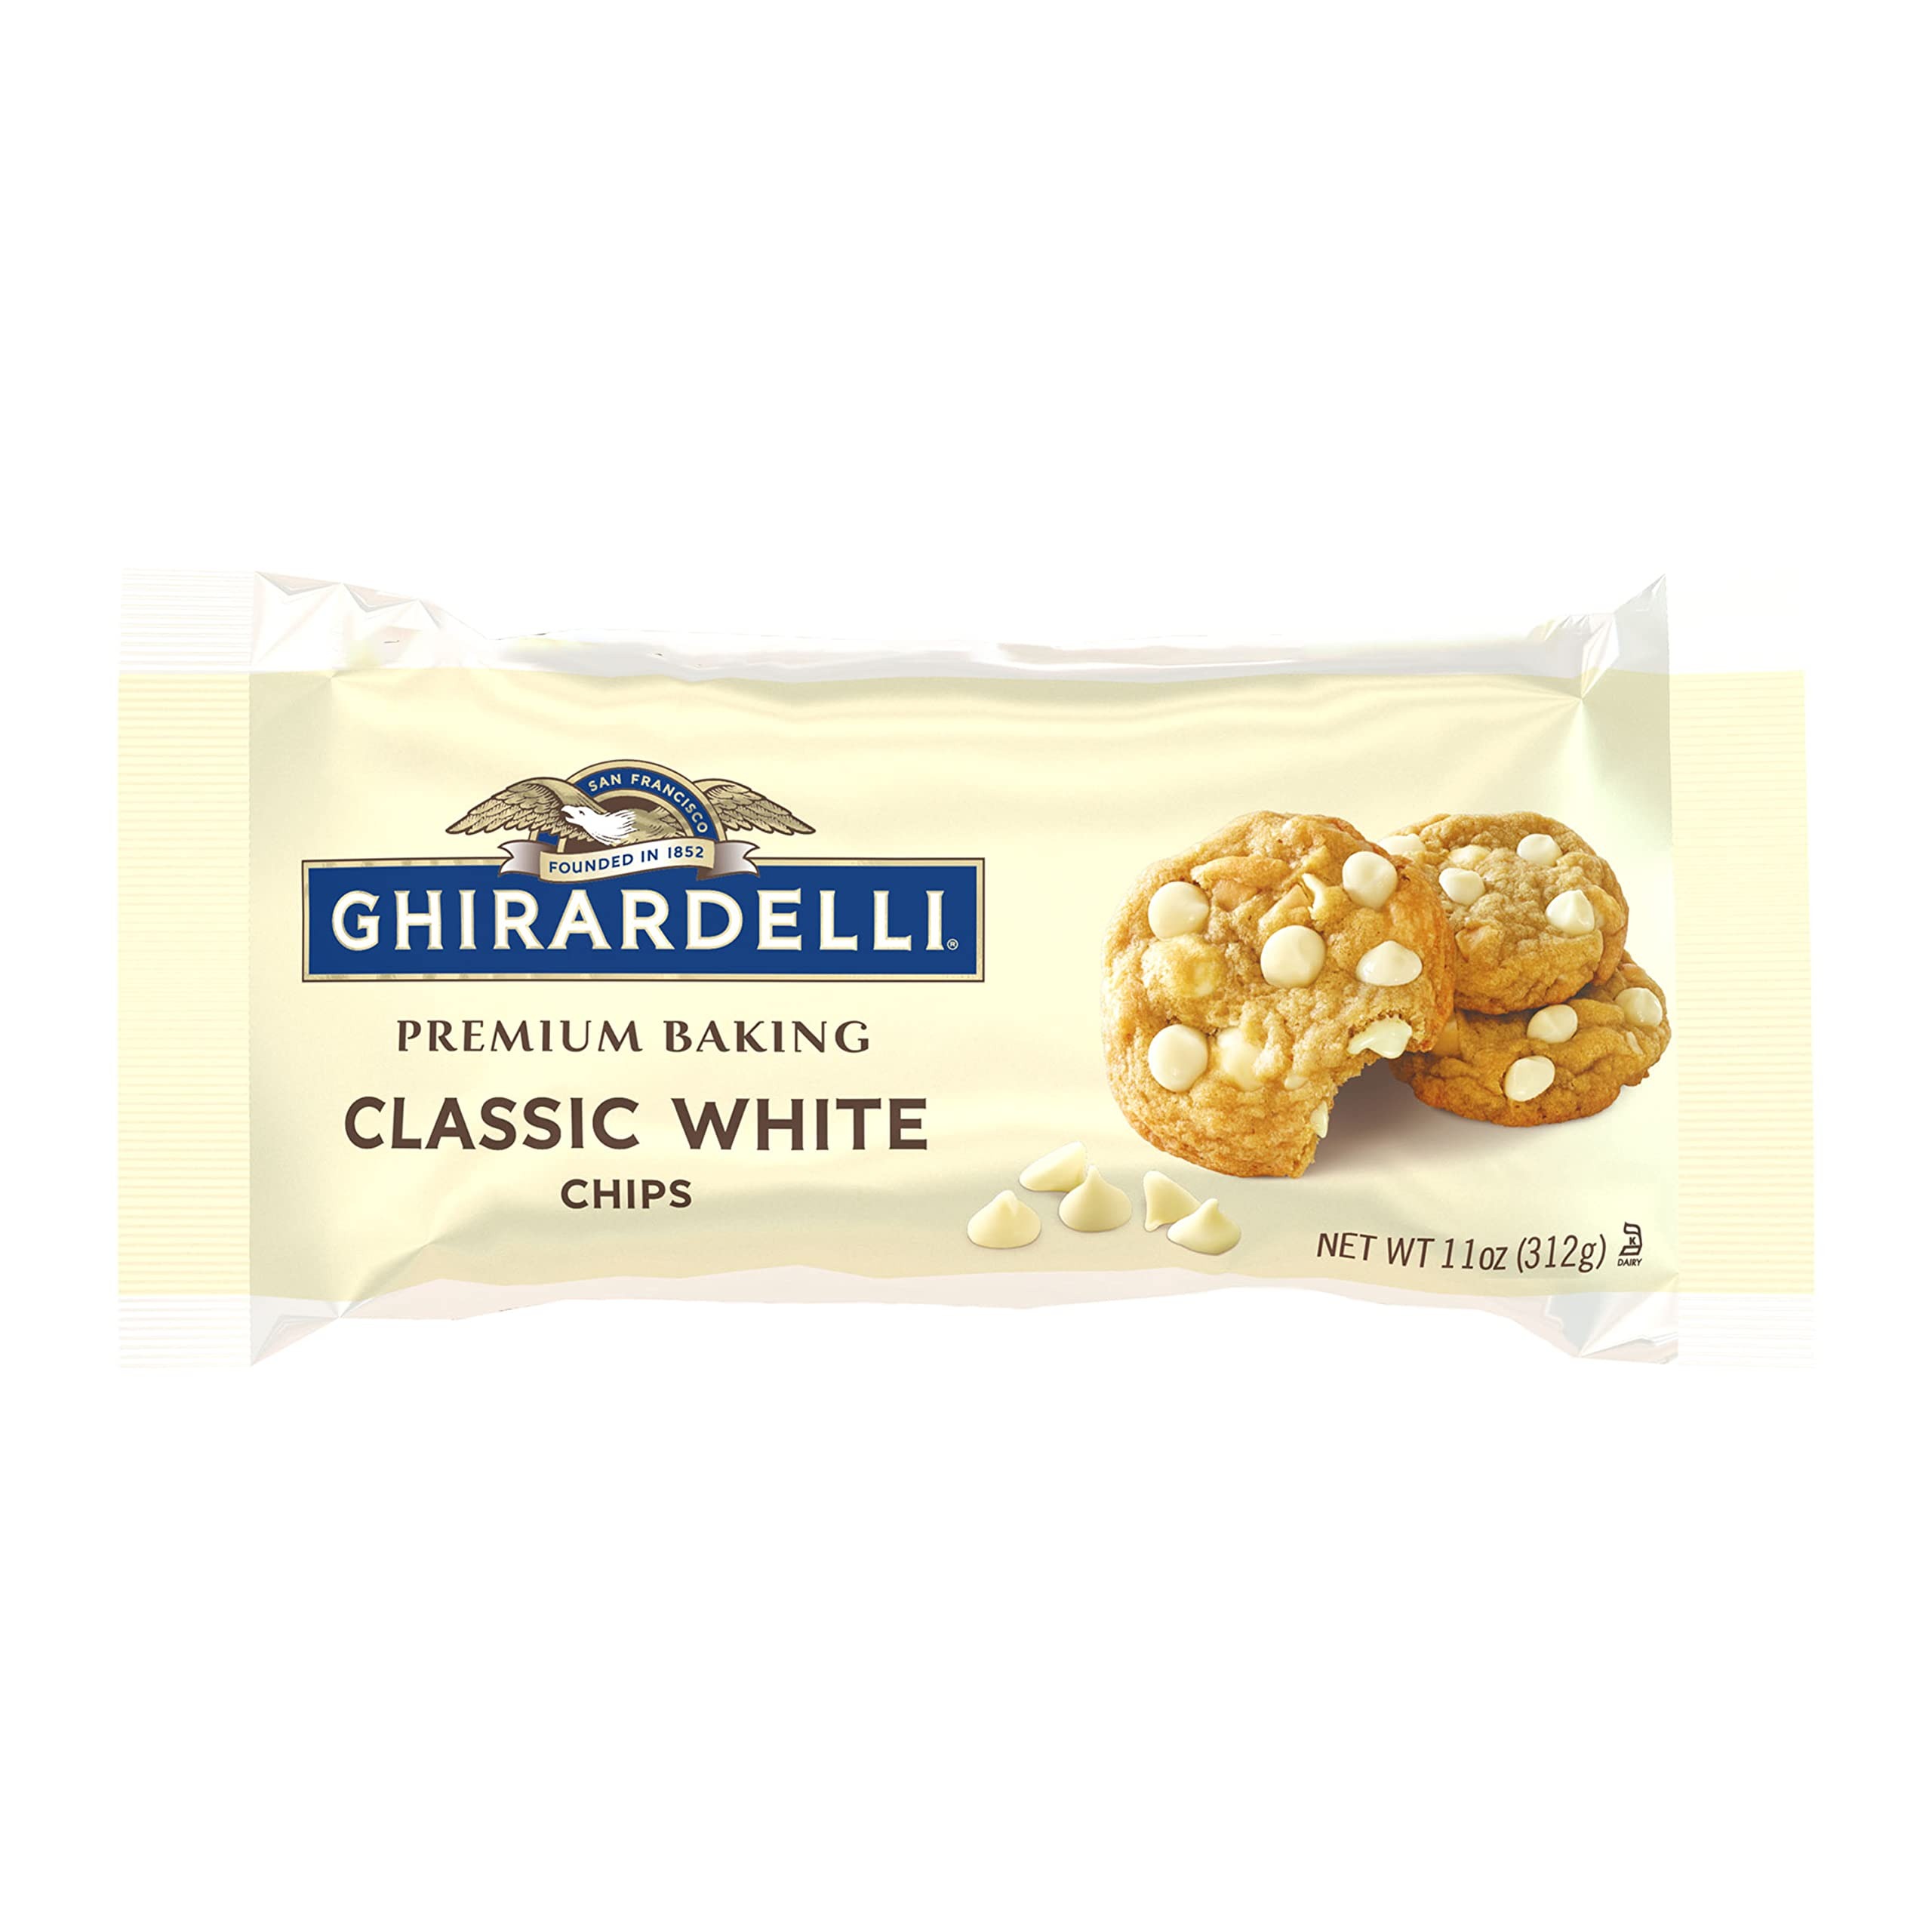
Item Name: GHIRARDELLI Classic White Premium Baking Chips, 11 OZ Bag (6 Bags)
Bullet Point 1: Six (6) 11 oz bags of Ghirardelli Classic White Premium Baking Chips
Bullet Point 2: White baking chips made with hints of vanilla extract to create a sweet, creamy flavor
Bullet Point 3: Great for any baking or snacking need, including cookies, blondies and pancakes
Bullet Point 4: Made with whole milk powder, vanilla extract and just the right amount of sugar
Bullet Point 5: Ghirardelli baking chips offer velvety smooth texture and the perfect amount of sweetness
Value: 66.0
Unit: ounce

Price: 5.79